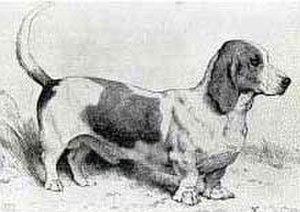
Le basset hound est une race de chiens originaire du Royaume-Uni selon la Fédération cynologique internationale. La race s'est formée au cours de croisements entre plusieurs races de bassets français. Par la suite, son importation en Angleterre puis aux États-Unis a formé le type actuel. Le basset hound est un chien courant de petite taille, de type basset, de forte corpulence. Construit comme un chien de chasse, il est surtout un chien de compagnie très populaire.